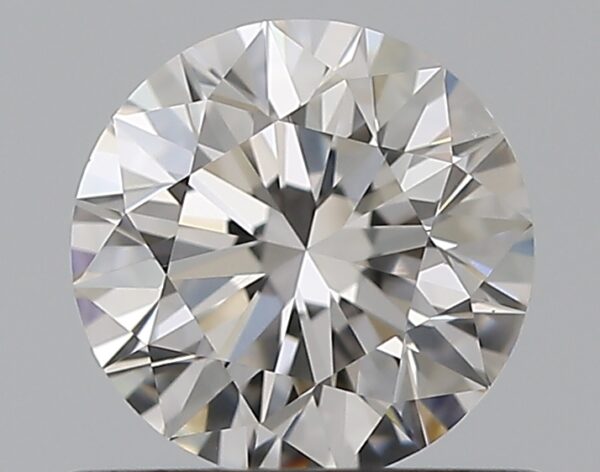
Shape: round
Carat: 0.6
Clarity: VVS2
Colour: H
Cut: EX
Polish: EX
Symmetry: EX
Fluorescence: N
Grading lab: GIA
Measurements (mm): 5.37 x 5.4 x 3.38